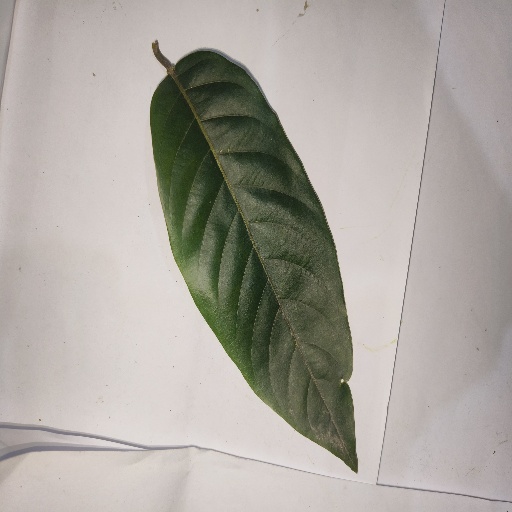
Species: HariTaki
Leaf condition: Shot Hole